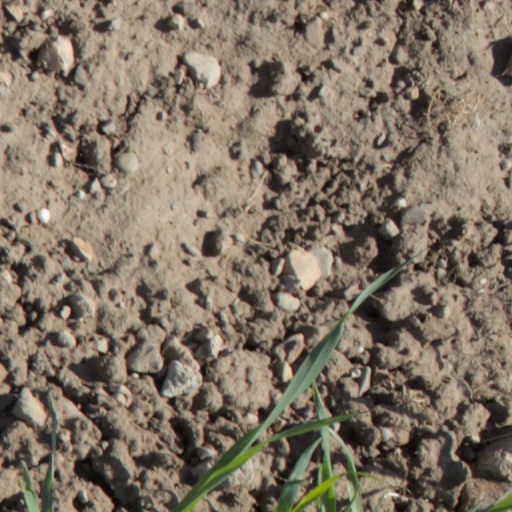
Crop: wheat